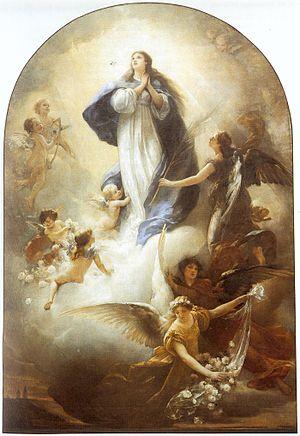
Ludwig von Löfftz est un peintre allemand.